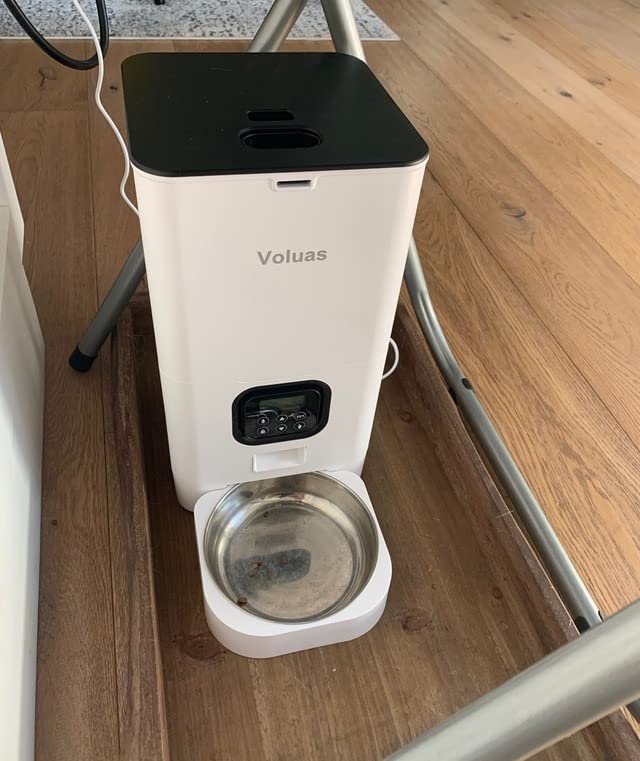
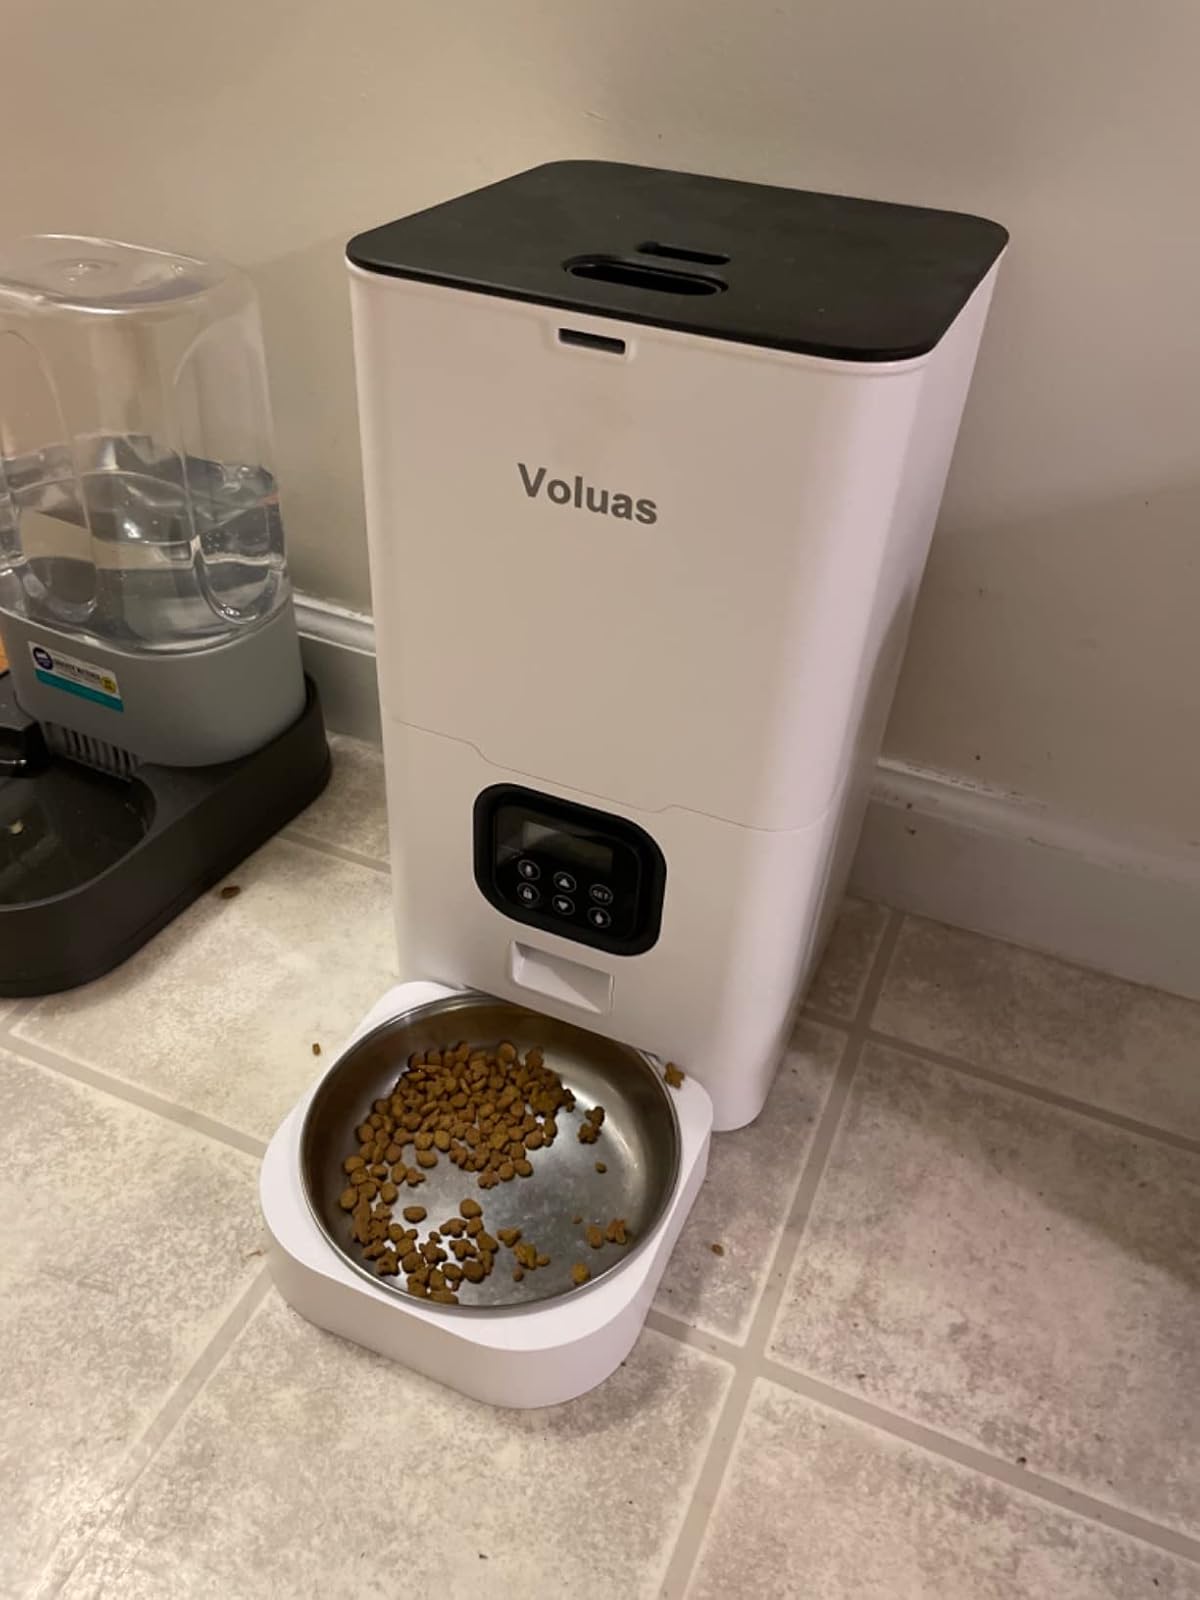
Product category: items_feeder
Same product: yes